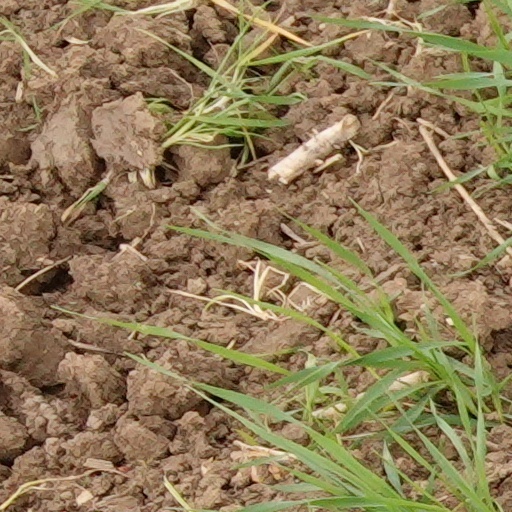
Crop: wheat